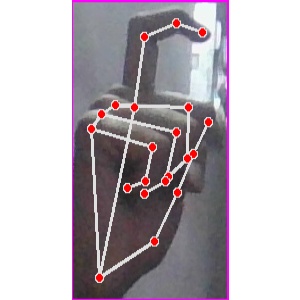
अक्षर: ट